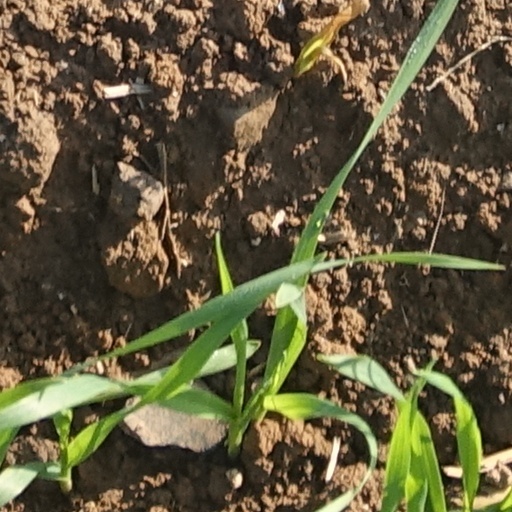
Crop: wheat